Waste management in Australia

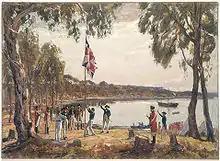
The Founding of Australia, 26 January 1788, by Captain Arthur Phillip, R.N., Sydney Cove. Original oil painting by Algernon Talmage, R.A., 1937

Sydney Cove became the place of the first permanent European settlement in Australia on 26 January 1788. In accordance with a study, that is also considered the date in which the country's waste disposal system started to represent a problem.